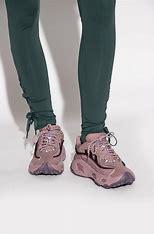
Brand: Adidas
Model: Oznova